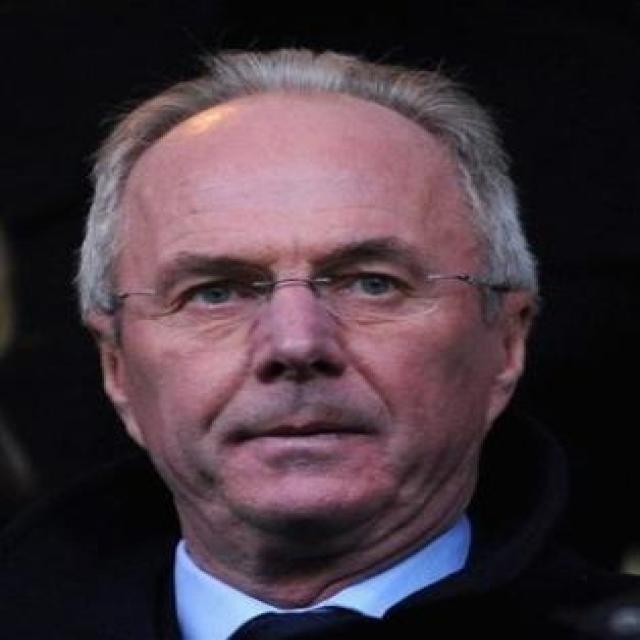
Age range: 45-64